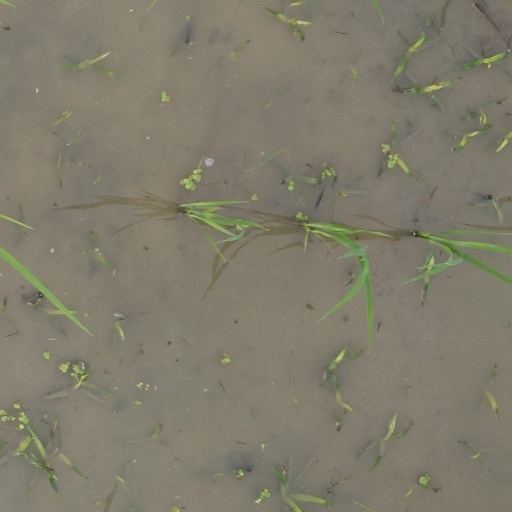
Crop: rice